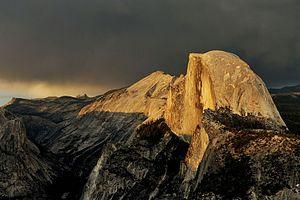
Le parc national de Yosemite est un parc national américain situé dans les montagnes de la Sierra Nevada, dans l'est de la Californie. Avec une superficie totale de 3 081 km², il est le troisième plus grand parc de Californie. Classé parc national le 1ᵉʳ octobre 1890, le Yosemite est le deuxième plus ancien de l’histoire américaine, après celui de Yellowstone. Plus de 3,5 millions de touristes le fréquentent chaque année avec un record de 5 millions en 2016, ce qui en fait, avec le Grand Canyon et les Great Smoky Mountains, l’un des sites naturels les plus visités du pays. Ses chutes d’eau et ses dômes granitiques spectaculaires attirent chaque année des milliers de randonneurs et de grimpeurs venant du monde entier. Le Yosemite est un parc de haute montagne dont la diversité naturelle et paysagère a été reconnue patrimoine mondial par l’UNESCO en 1984. Mais l’intense fréquentation touristique, au printemps et en été, pose des problèmes environnementaux dans la vallée de Yosemite.
Firewatch est un jeu vidéo de type Walking simulator développé par Campo Santo et édité par Panic, sorti le 9 février 2016 sur PlayStation 4, Windows, Mac OS, Linux et le 21 septembre 2016 sur Xbox One. En Europe, sa sortie sur Xbox One a été repoussée au 30 septembre 2016. Il sort sur Nintendo Switch 3 ans après sa sortie.